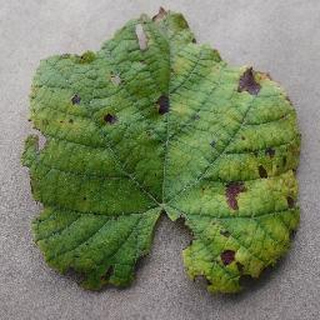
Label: grape_leaf_blight